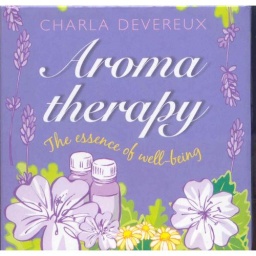
book in a box aromatherapy